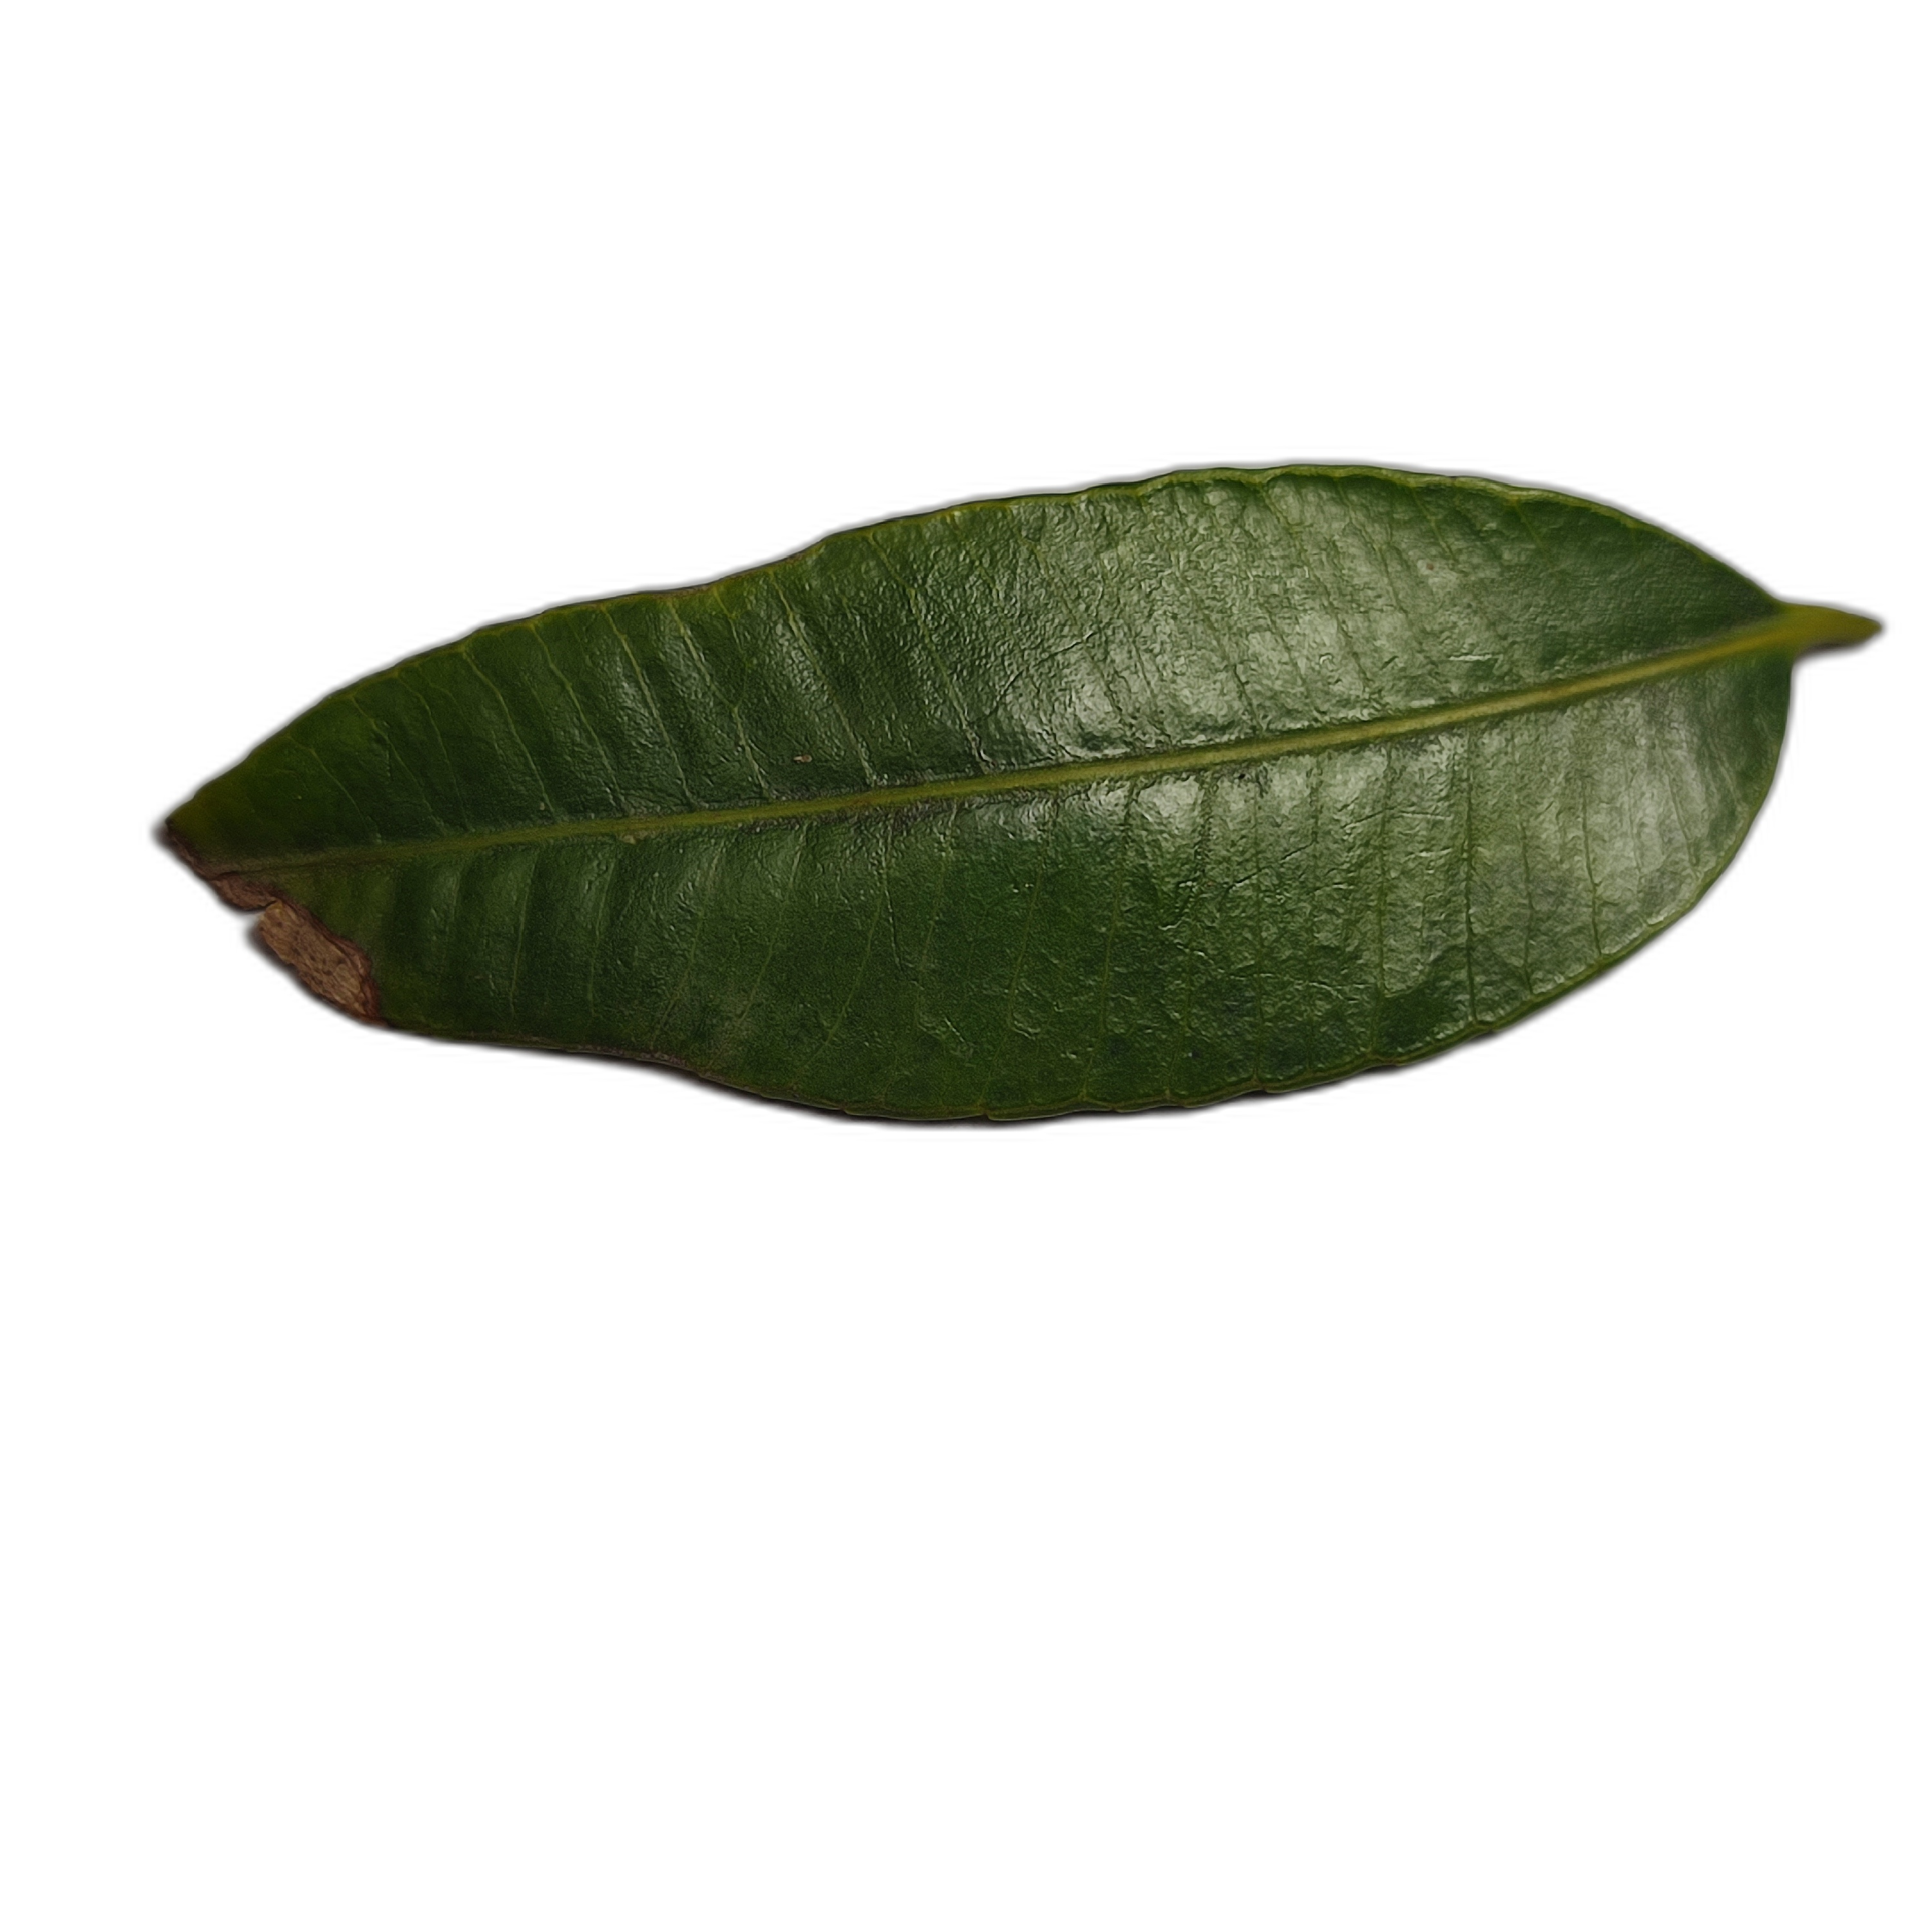
Label: healthy